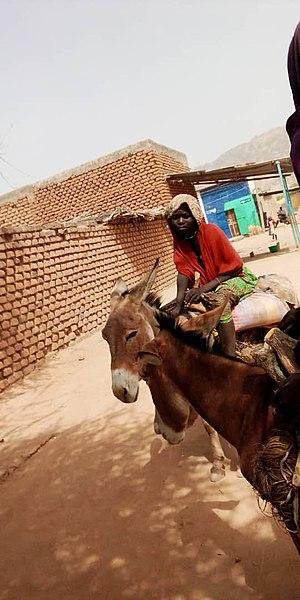
A mongo transport animal This is an image with the theme ""Africa on the Move or Transport"" from: Chad"
Mongo est la dixième grande ville du Tchad, situé à 450 km de la capitale N'Djaména